The Settlers: New Allies

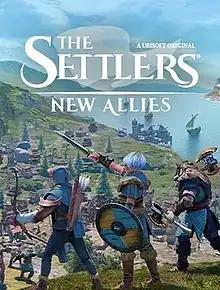

The Settlers: New Allies is a real-time strategy city-building game developed by Ubisoft Düsseldorf and published by Ubisoft. It is a reboot of "The Settlers" series. It was released on 17 February 2023 for Windows and on 4 July 2023 for Nintendo Switch, PlayStation 4, PlayStation 5, Xbox One and Xbox Series X/S.